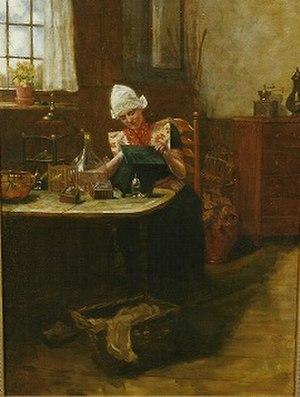
Johanna Elisabeth Repelius, connue comme Betsy, née le 31 janvier 1848 à Amsterdam et morte le 23 janvier 1921 à Amsterdam, est une artiste peintre et une aquarelliste néerlandaise.